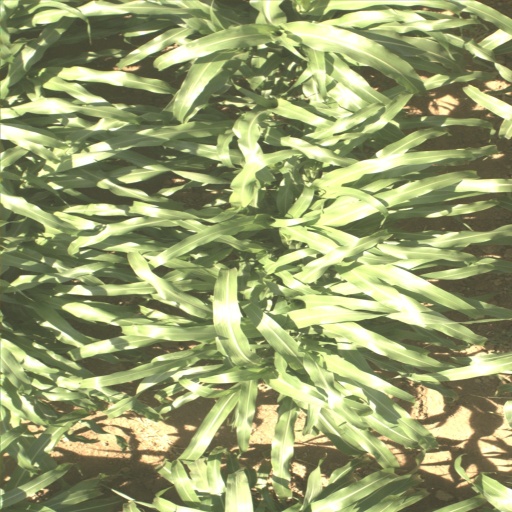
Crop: sorghum